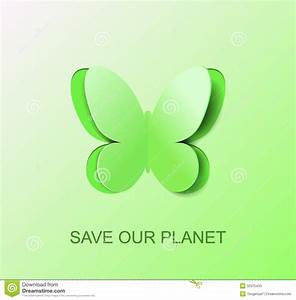
Label: farfalla